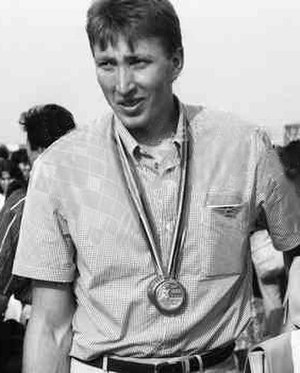
Nicolae Țaga
Nicolae Țaga (1992)
Nicolae Țaga er en rumænsk tidligere roer og olympisk guldvinder.